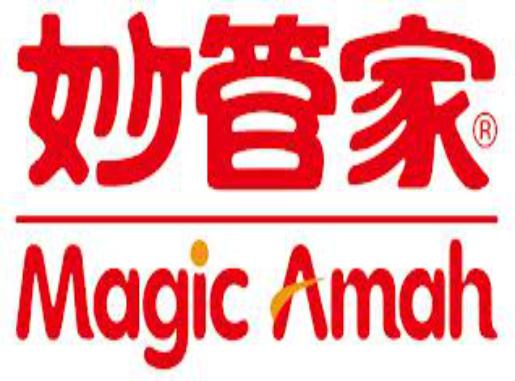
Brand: magicamah
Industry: Necessities